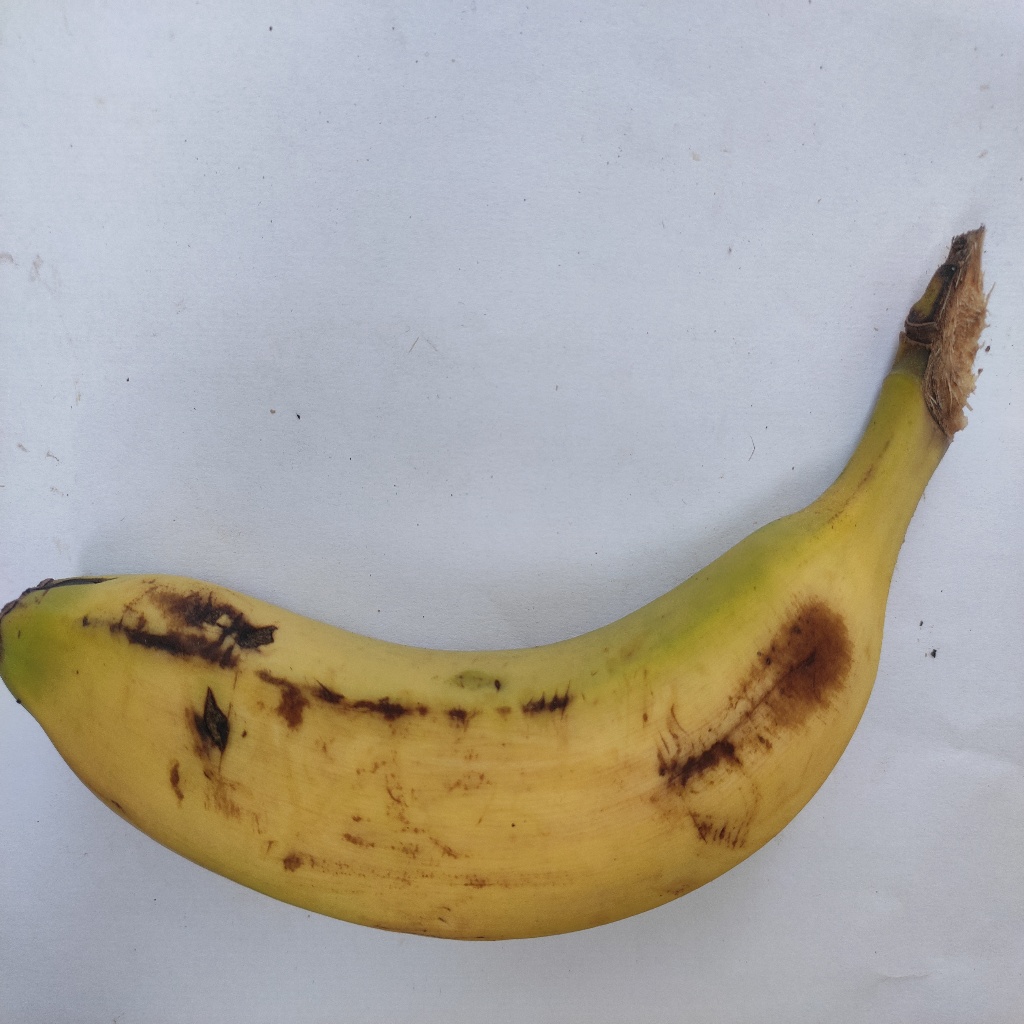
Crop: banana
Quality class: Class_A